Mohra Muradu

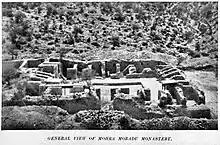
The monastery.

The monastery consists of 27 rooms for the students and the teachers built around a courtyard with a pool. The large, square shaped pool contained water for ritual washings and was about half a metre deep. Stairs to the pool were present on all sides. The monastery also contained a kitchen and a well for water that still functions today. The rain water was collected into the pool from the roof of the monastery over wooden extensions. Statues of Buddha are found abundantly in the courtyard and the rooms for the students. An assembly hall is also present in one corner of the monastery.